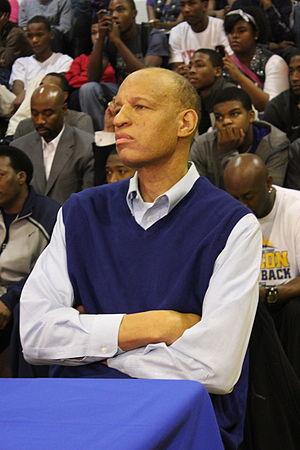
"Robert S. ""Sonny"" Parker, né le 22 mars 1955 à Chicago, Illinois, est un ancien joueur américain de basket-ball. Il a évolué durant sa carrière aux postes d'ailier ou d'arrière.